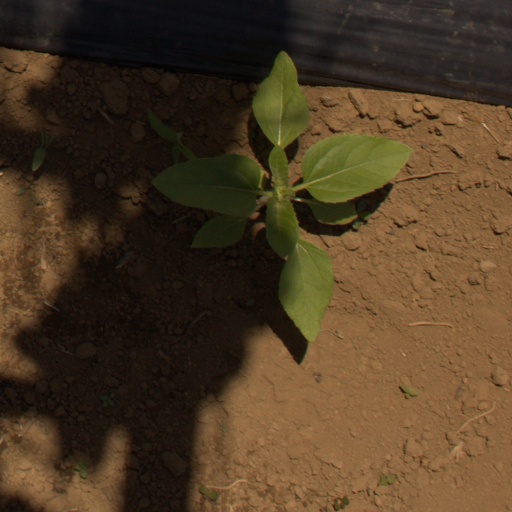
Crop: Jerusalem artichoke